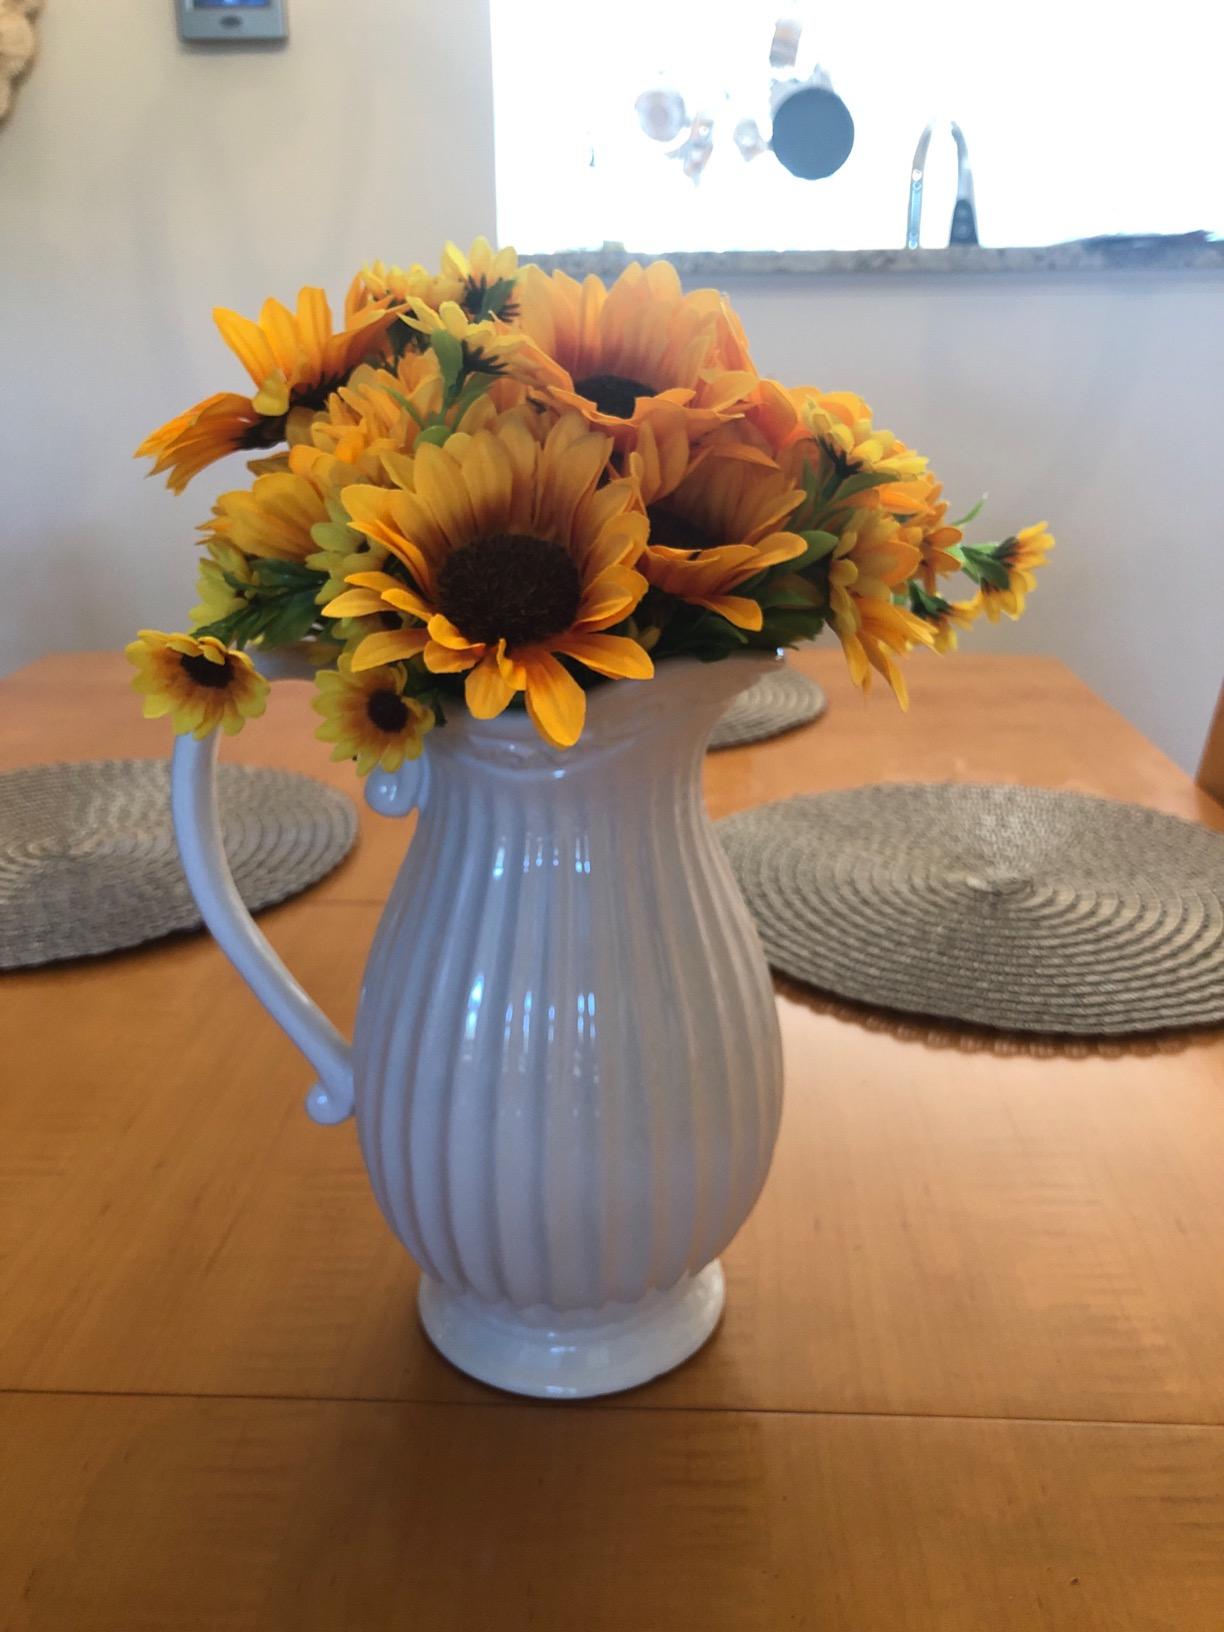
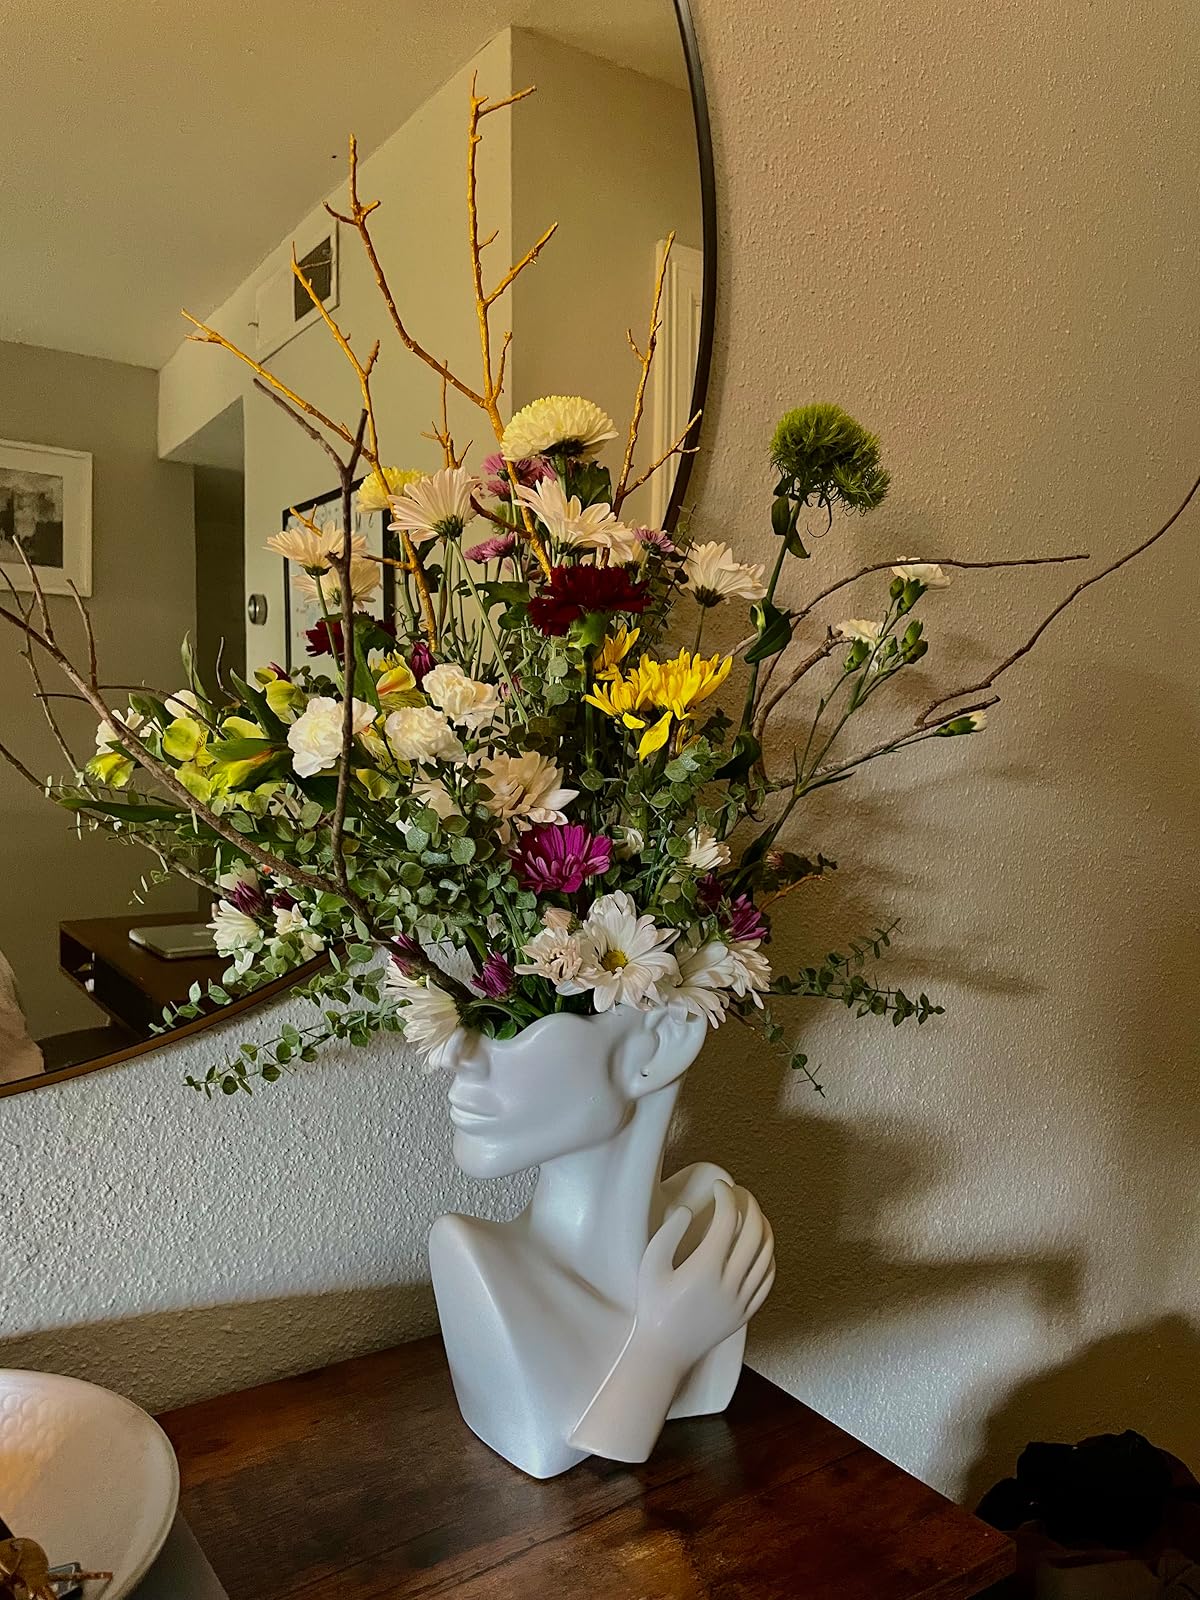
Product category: vase
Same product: no